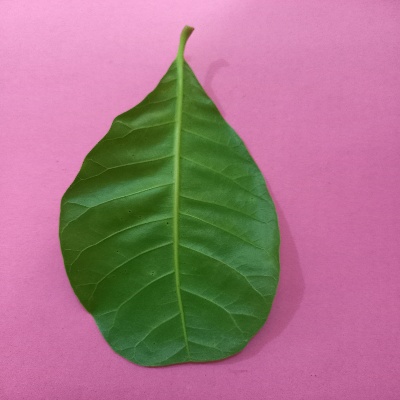
Crop: Cashew
Condition: healthy